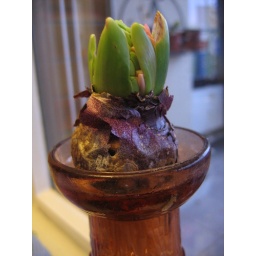
Hyacinth flower in a glass vase